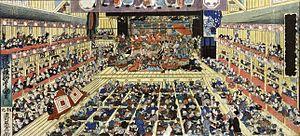
Le théâtre japonais, qui se forme au cours du XIVᵉ siècle mais hérite de plusieurs siècles de danses rituelles et de spectacles de divertissement variés, se caractérise par un répertoire fortement ancré dans la littérature et par une forte tendance à la stylisation et à la recherche d’esthétisme.